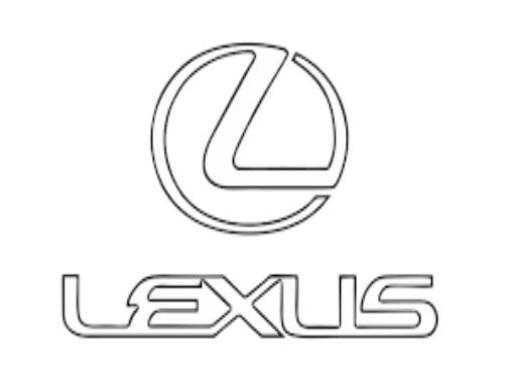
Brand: lexus-1
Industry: Transportation